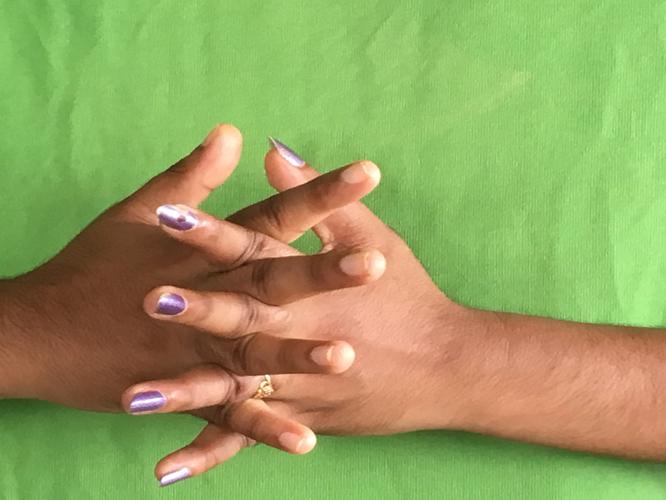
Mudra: Karkatta
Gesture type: double_hand